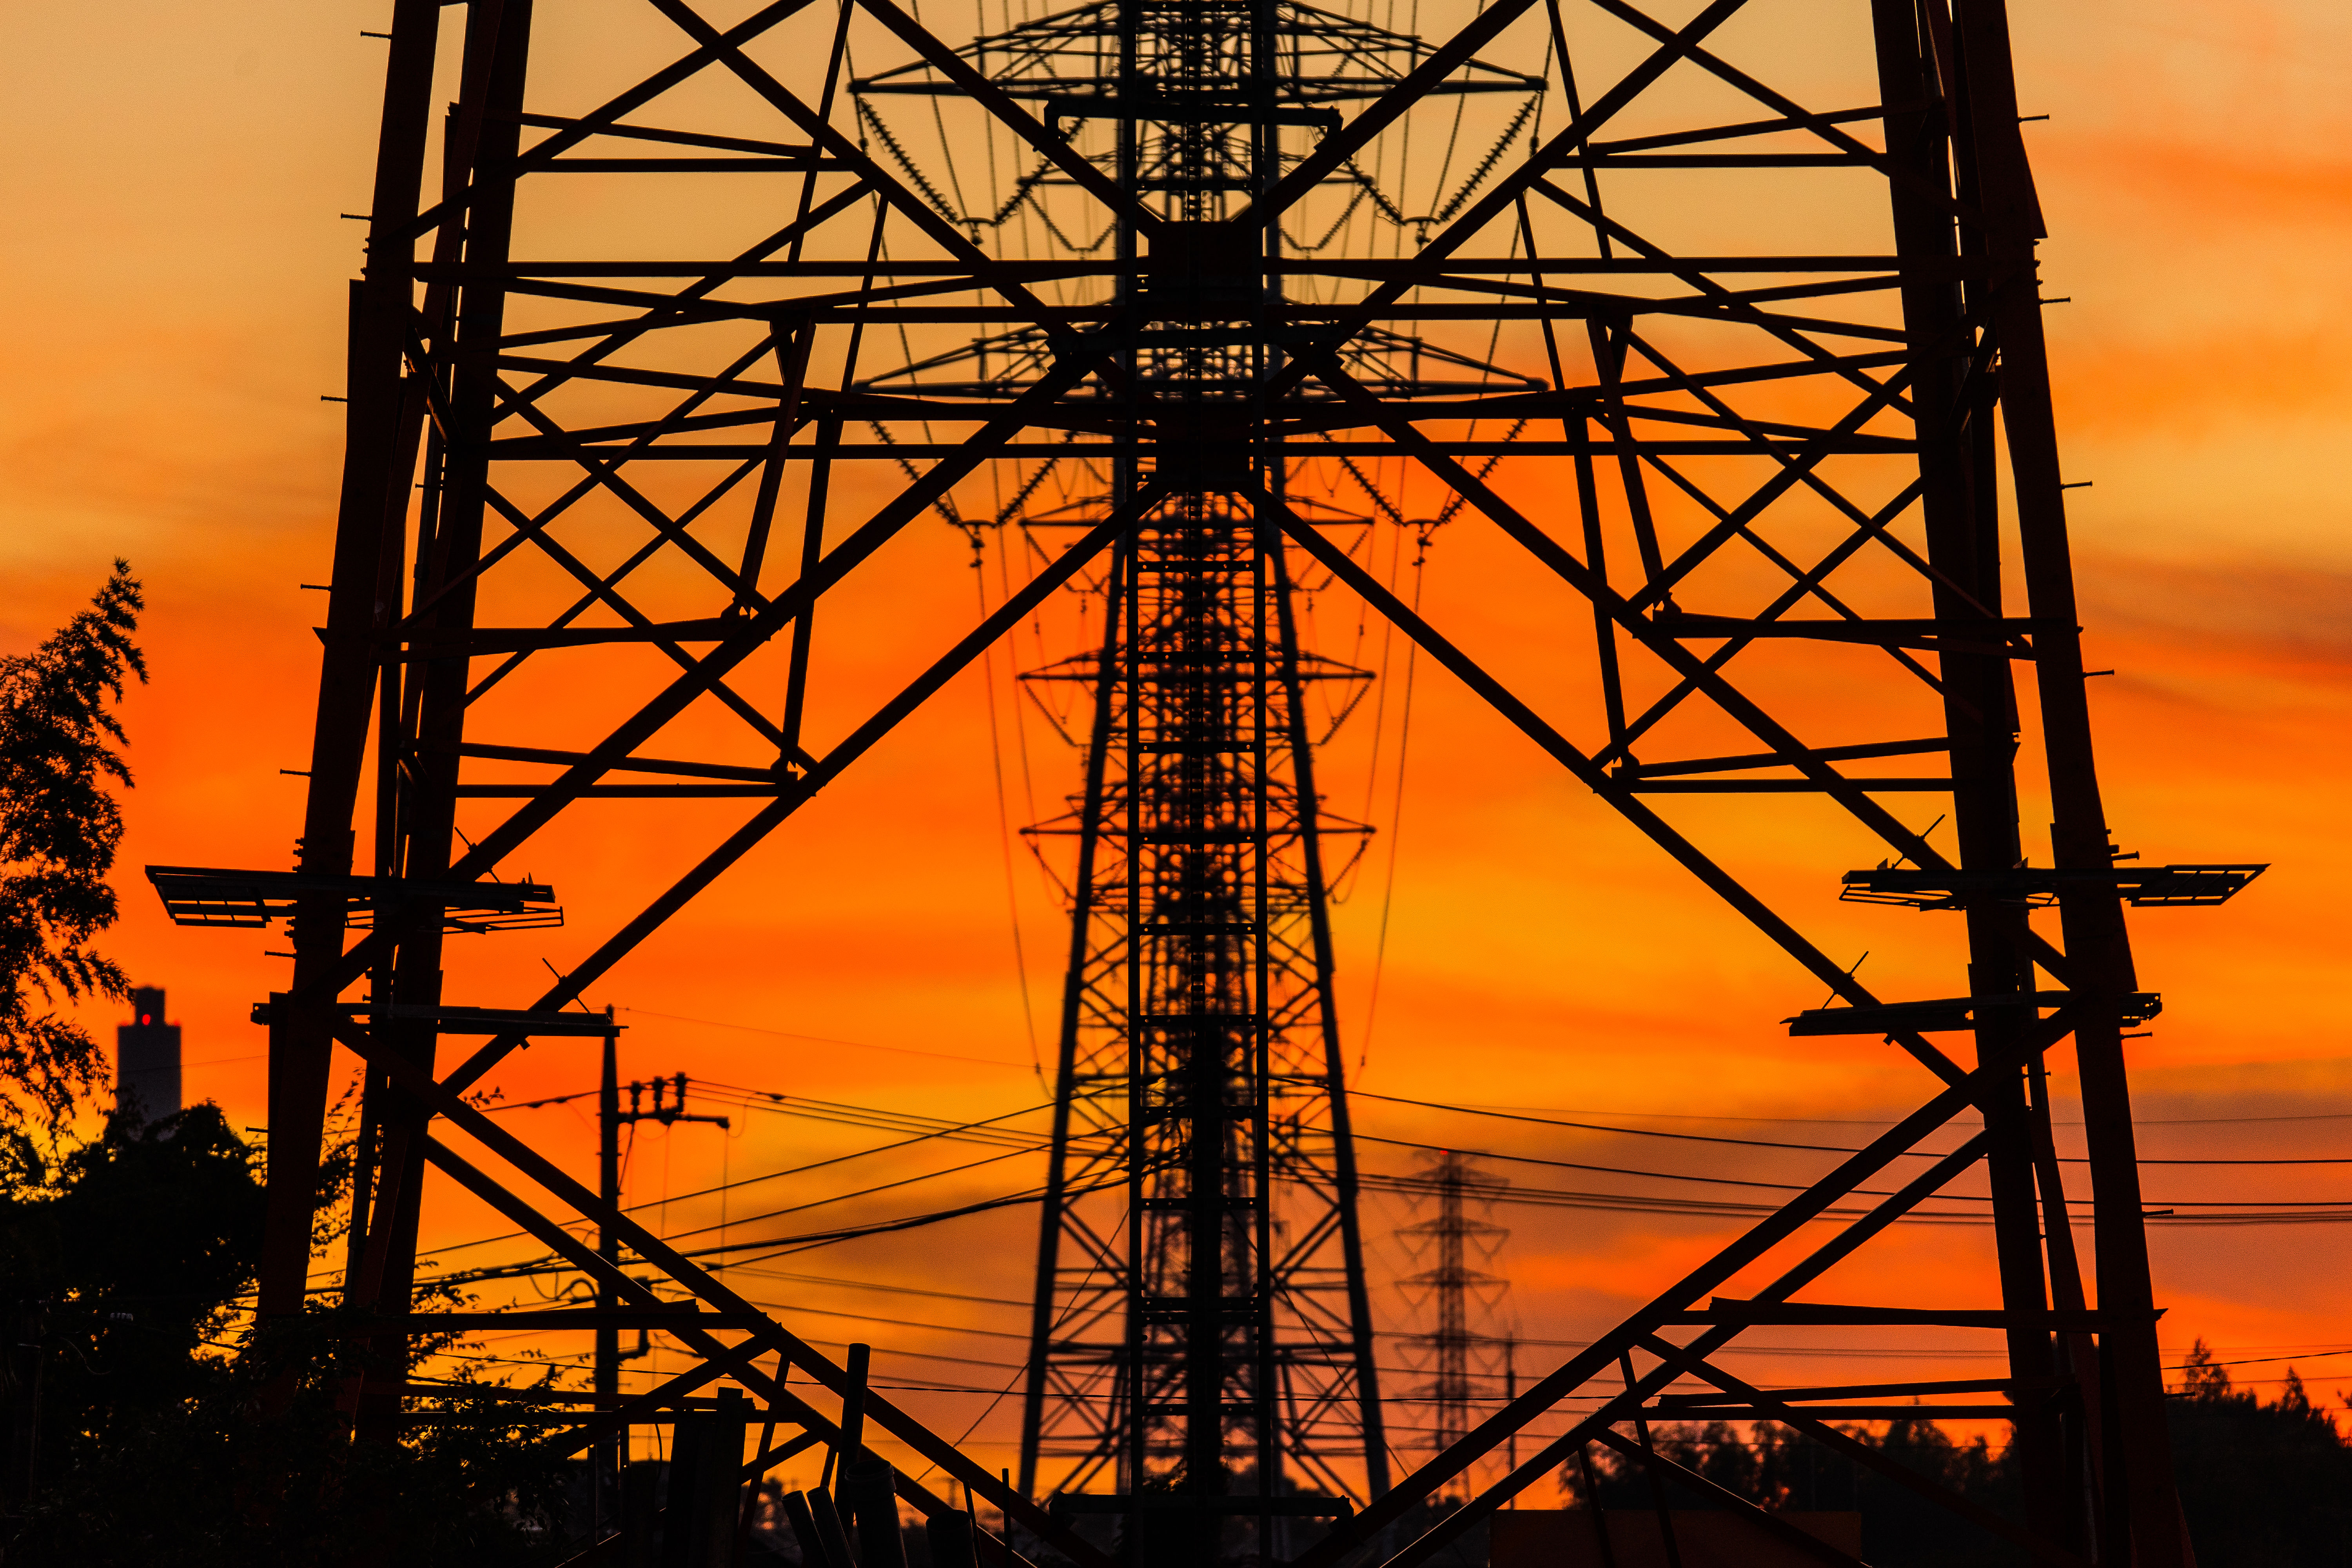
sunset, evening, line, tower, mast, industry, electricity, cool image, morninglight, yokohama, i, ilce7m2, sal70300g, atdawn, transmissiontowers, morningglow, transmission tower, outdoor structure, electrical supply, overhead power line